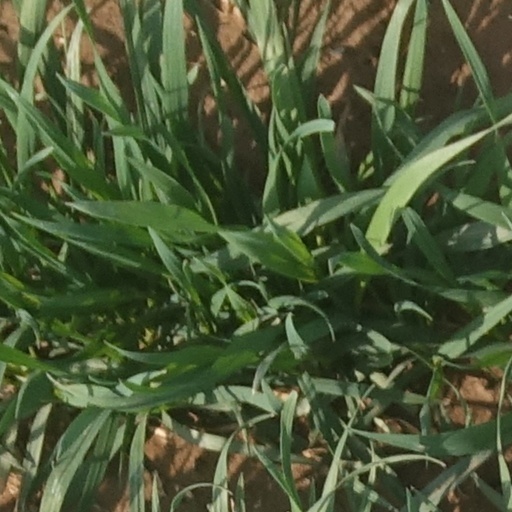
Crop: wheat